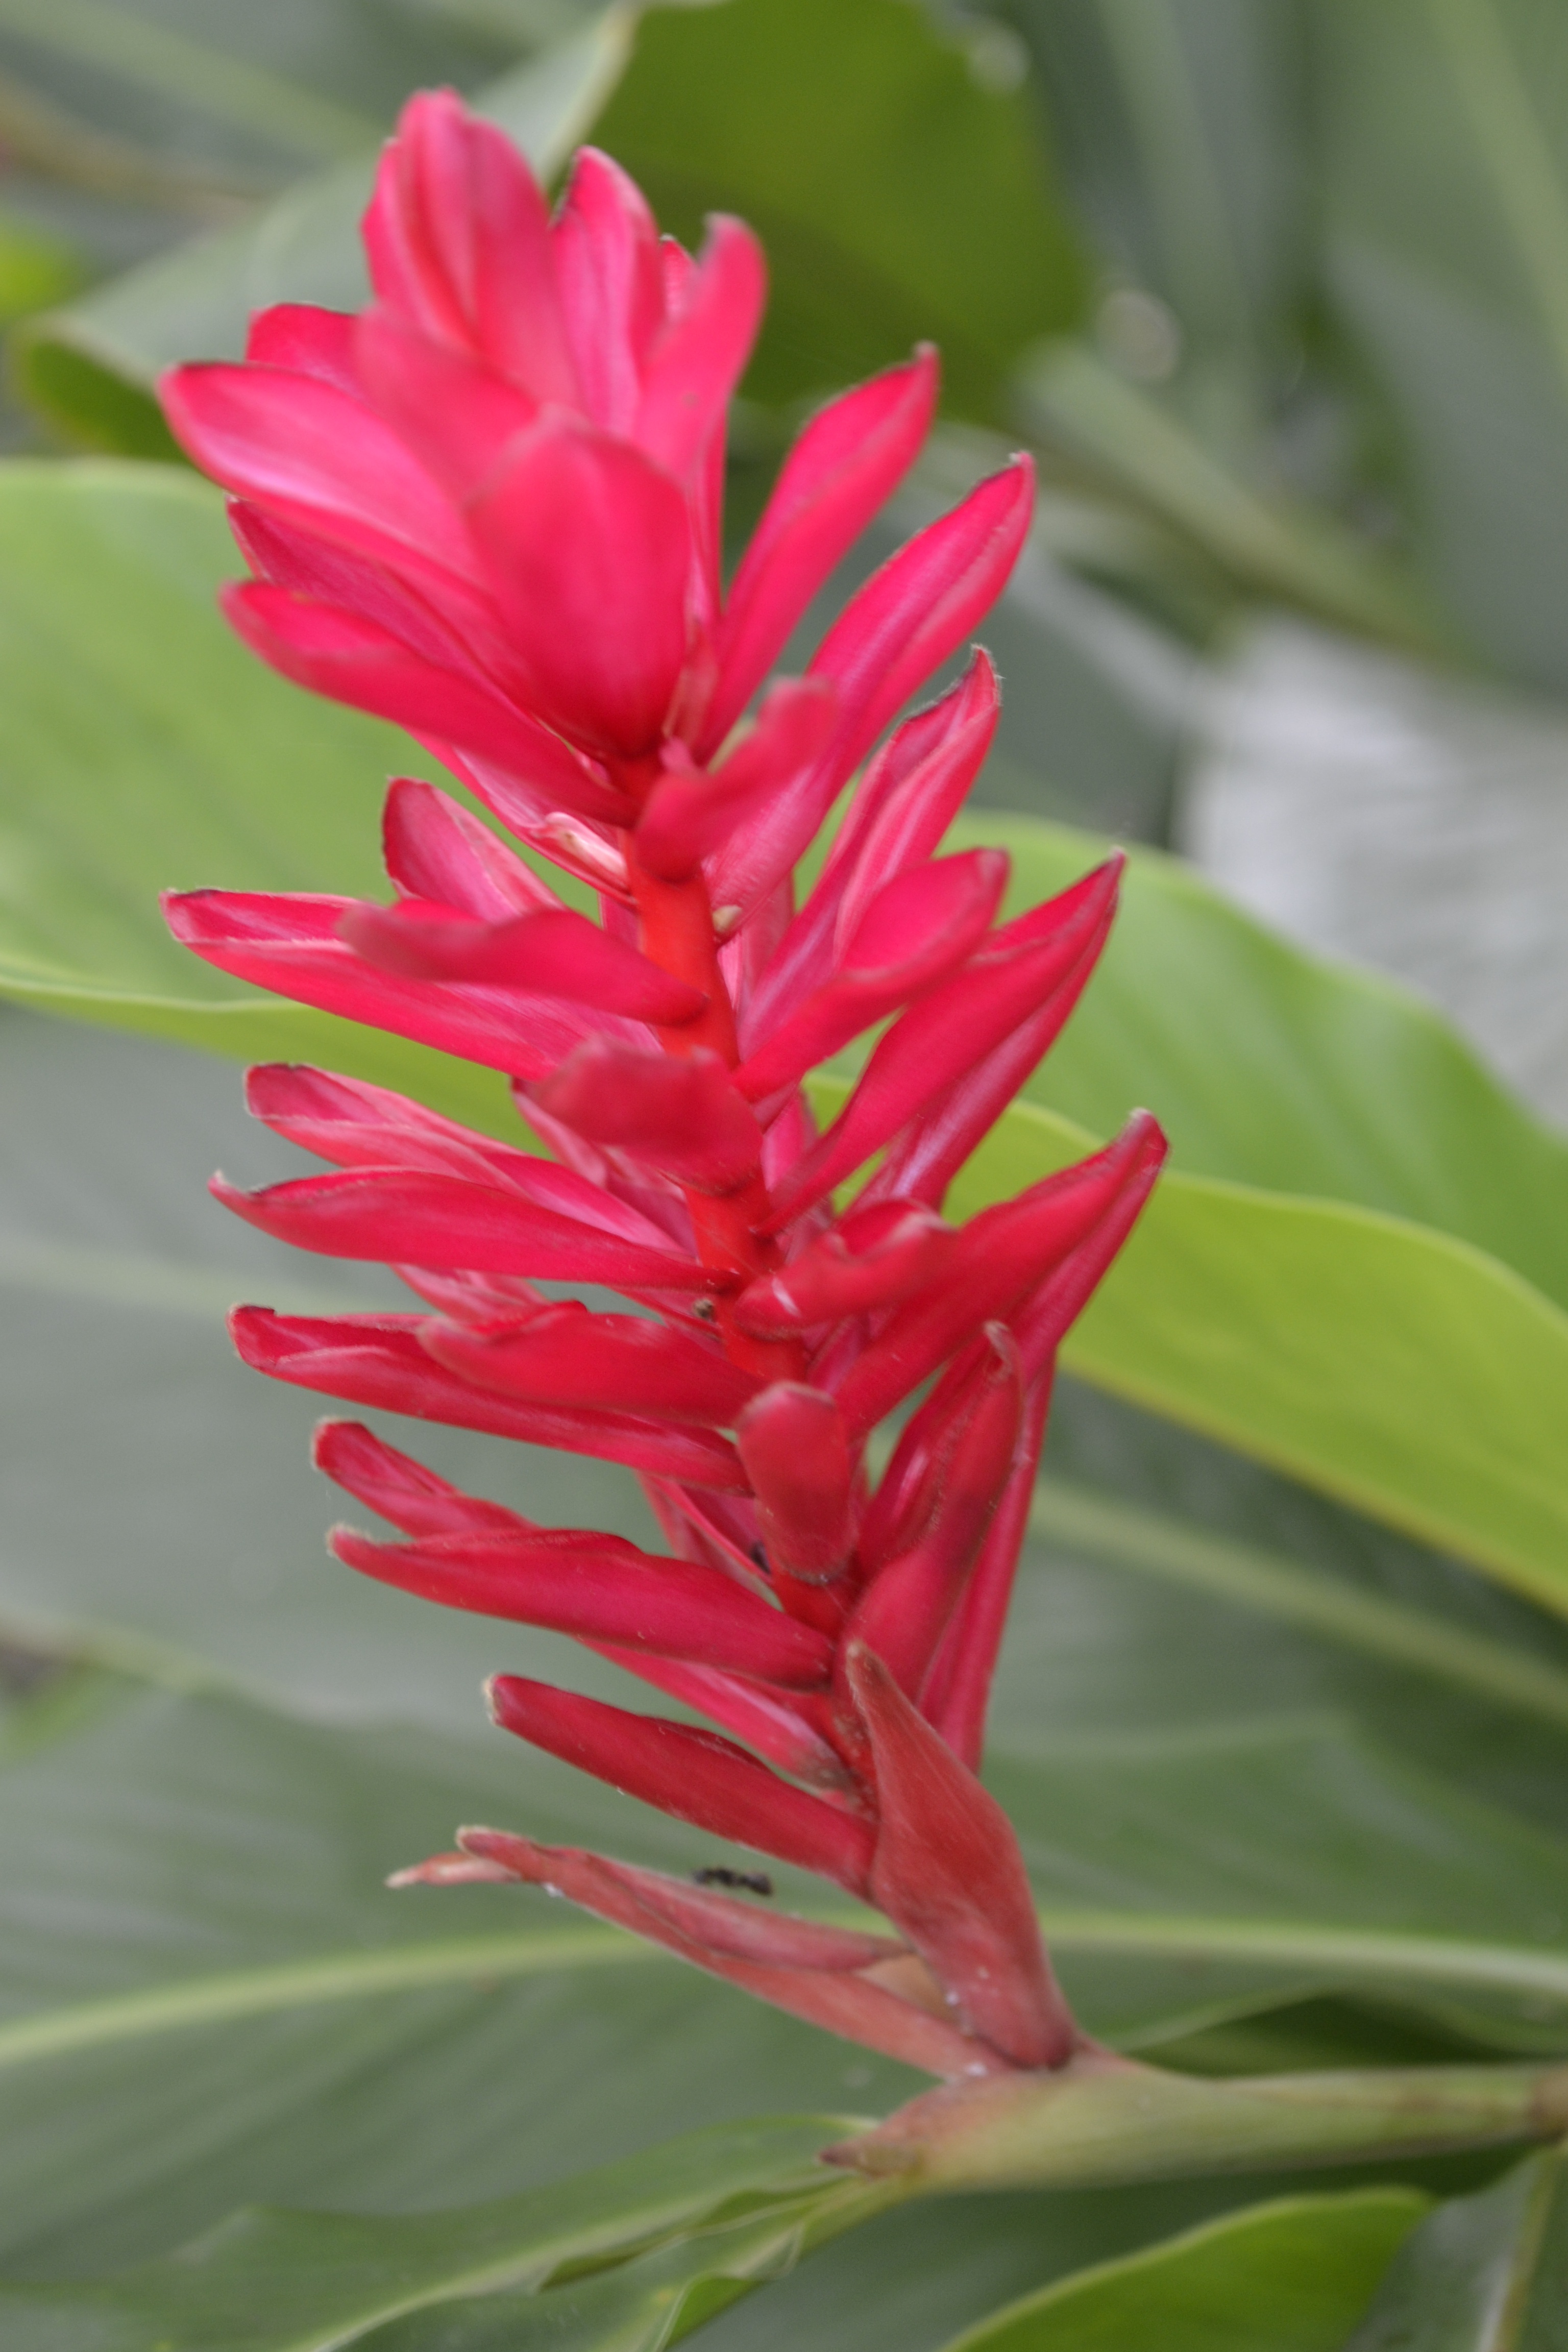
plant, flower, petal, tropical, flora, wildflower, flowers, exotic, annual plant, plant stem, castilleja